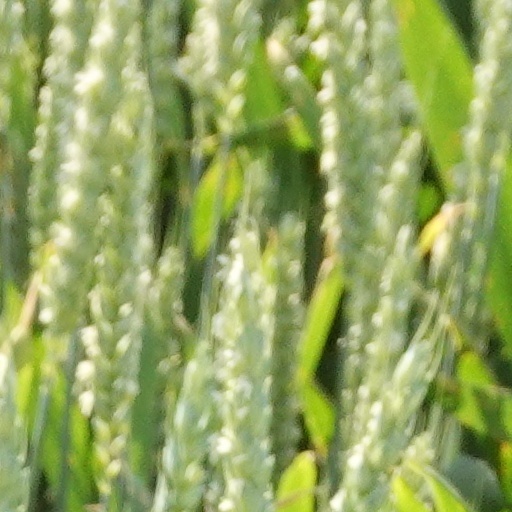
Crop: wheat